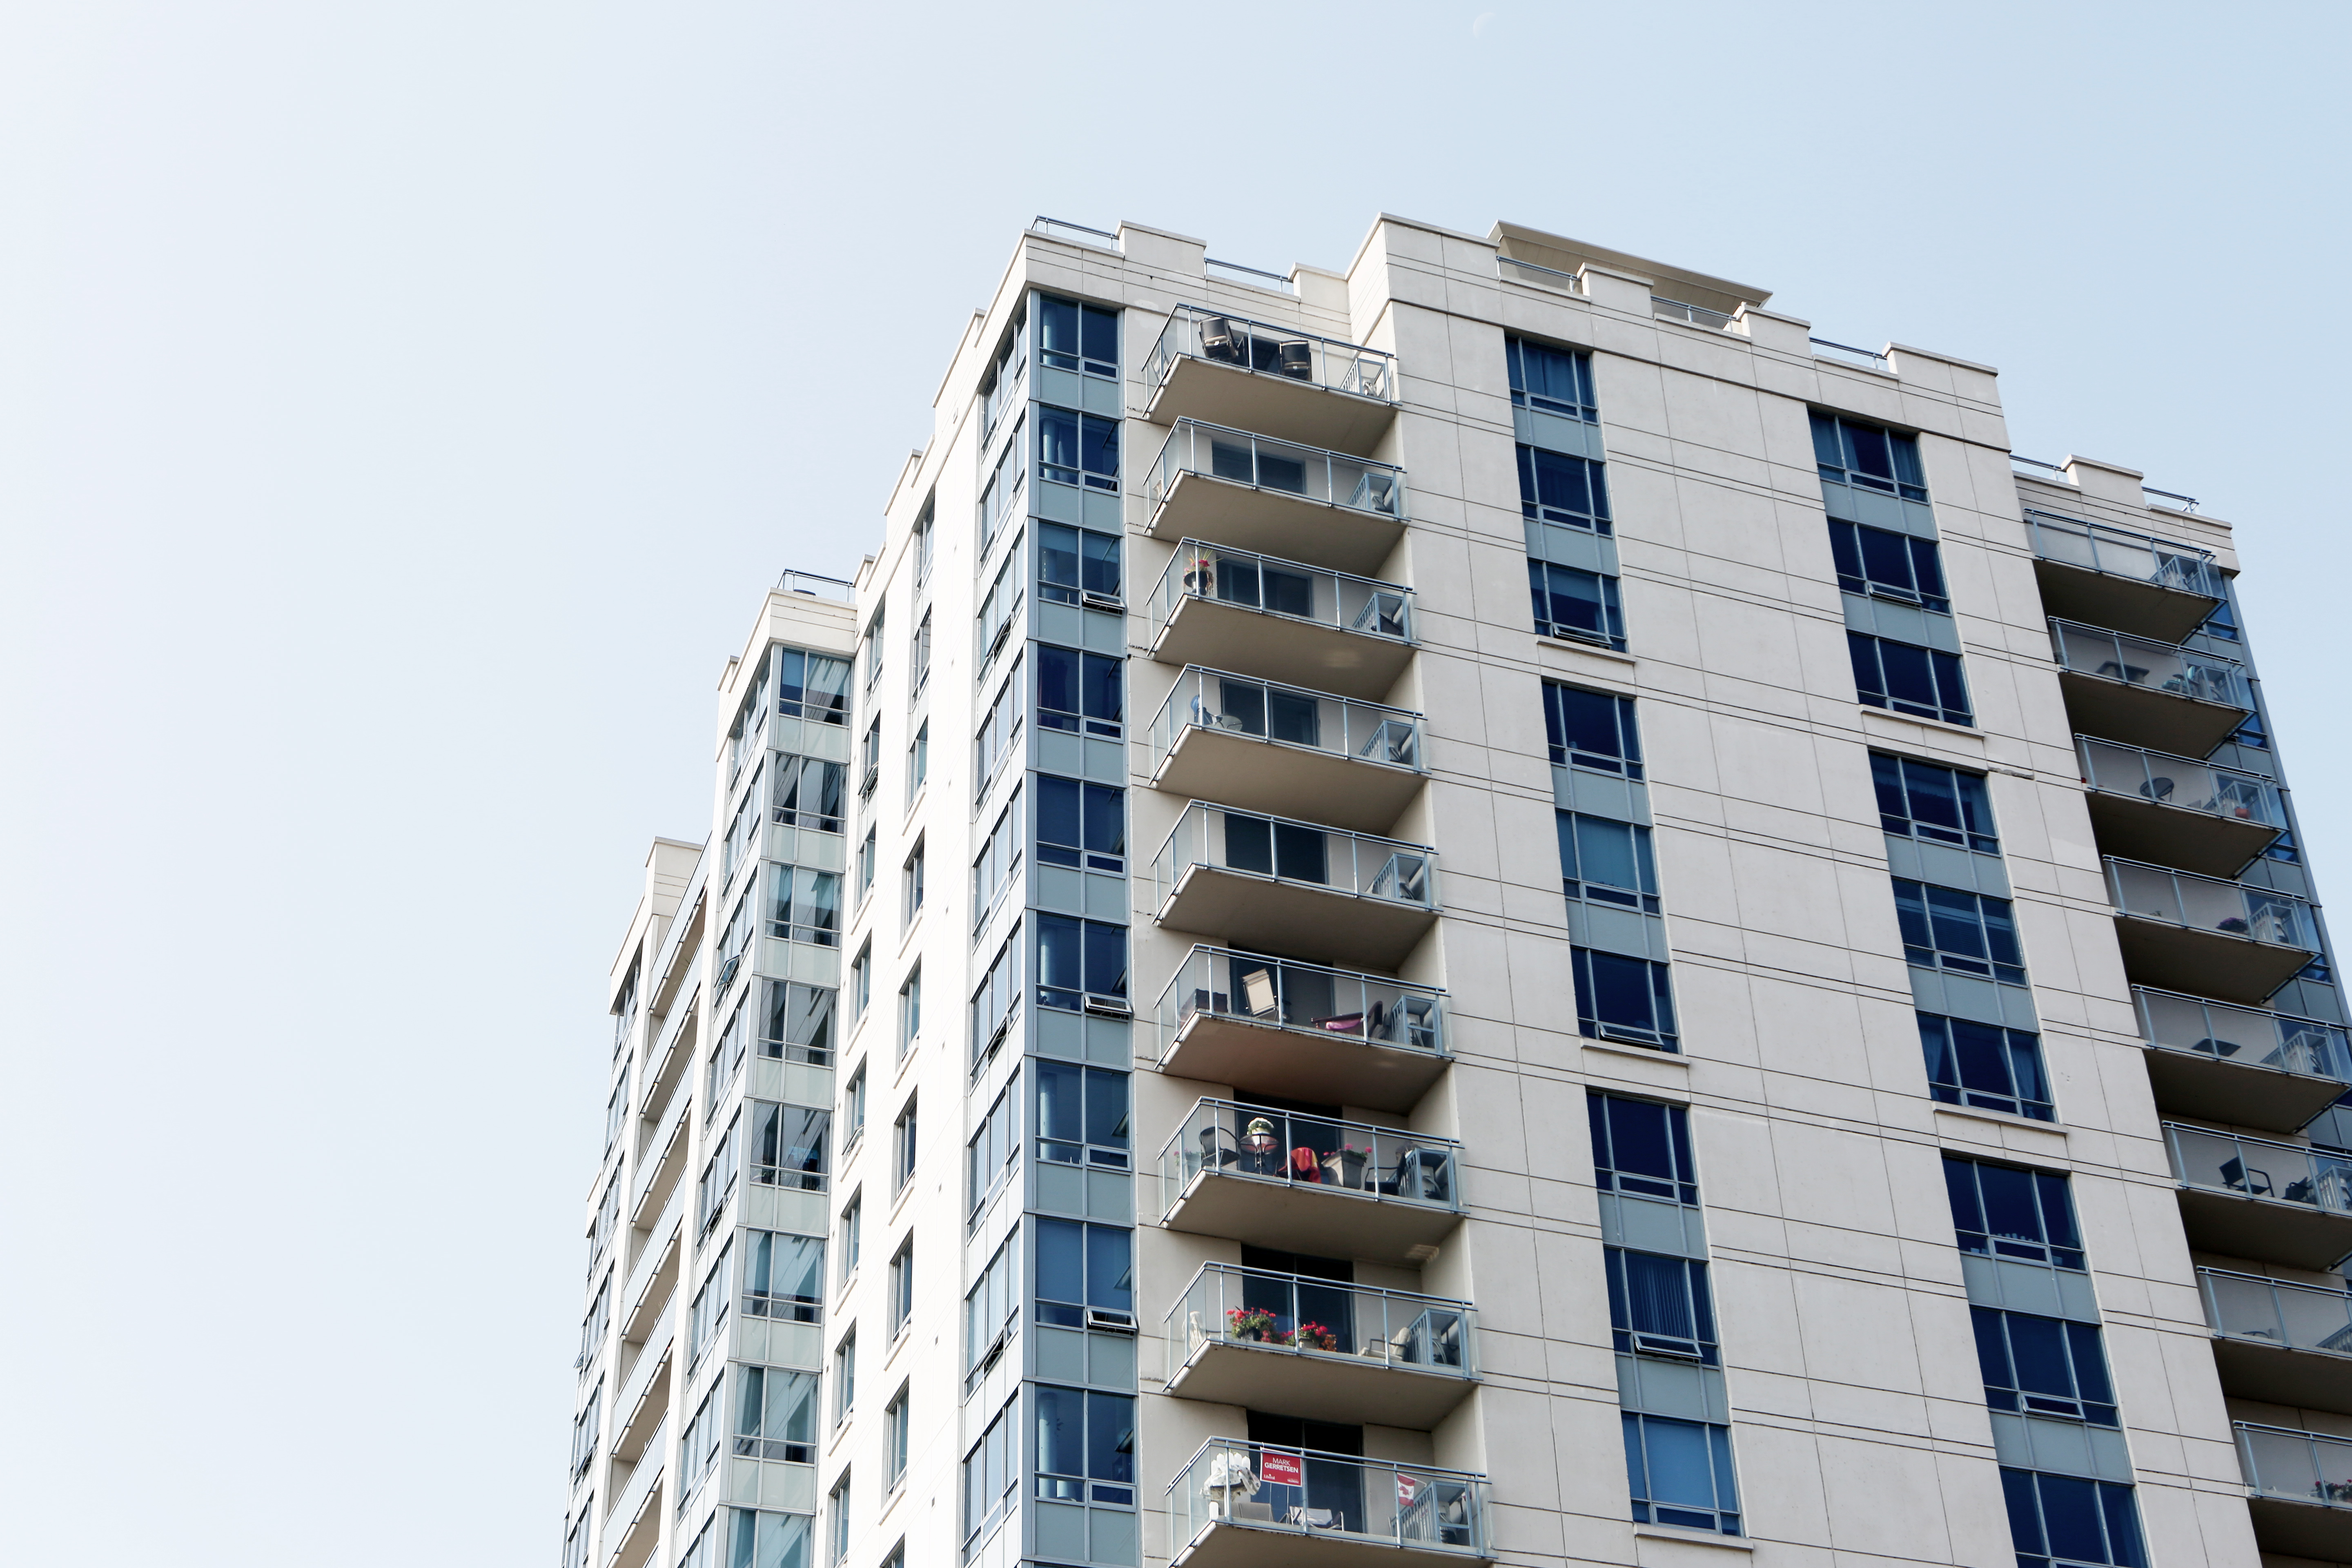
architecture, building, skyscraper, downtown, facade, property, apartment, tower block, high rise, windows, apartments, condominium, neighbourhood, urban area, residential area, metropolitan area